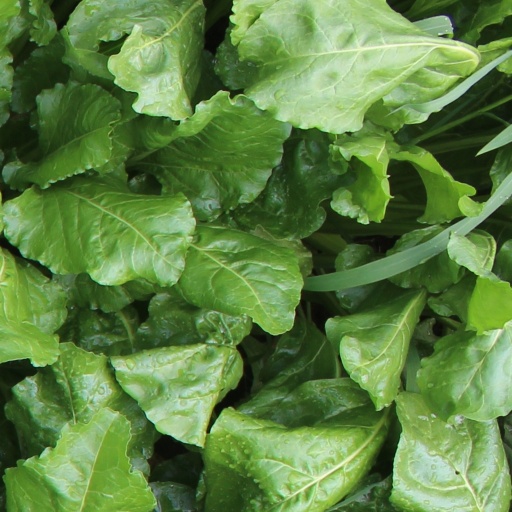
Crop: sugar beet